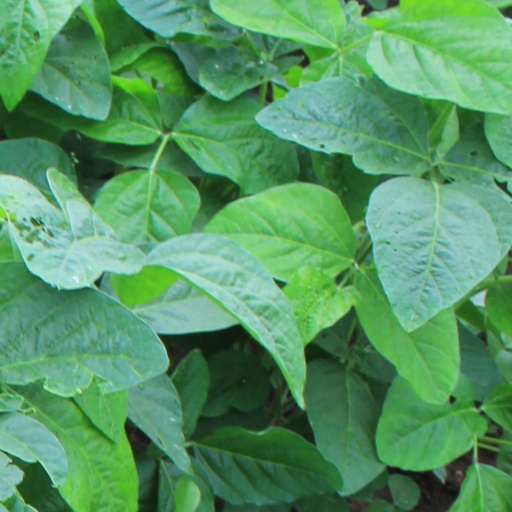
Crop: soybean